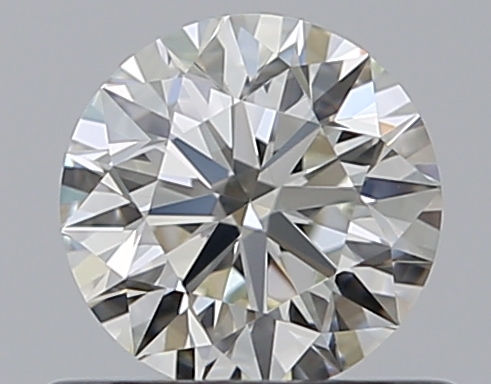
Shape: round
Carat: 0.51
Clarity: IF
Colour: J
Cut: EX
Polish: EX
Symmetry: EX
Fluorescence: F
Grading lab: GIA
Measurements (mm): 5.08 x 5.12 x 3.19